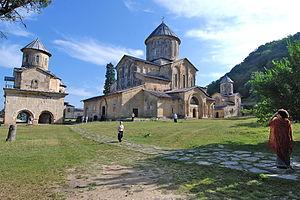
Monastère de Ghélati עברית: גלאתי Italiano: Monastero di Gelati ქართული: გელათის მონასტერი